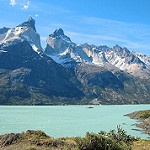
Label: mountain